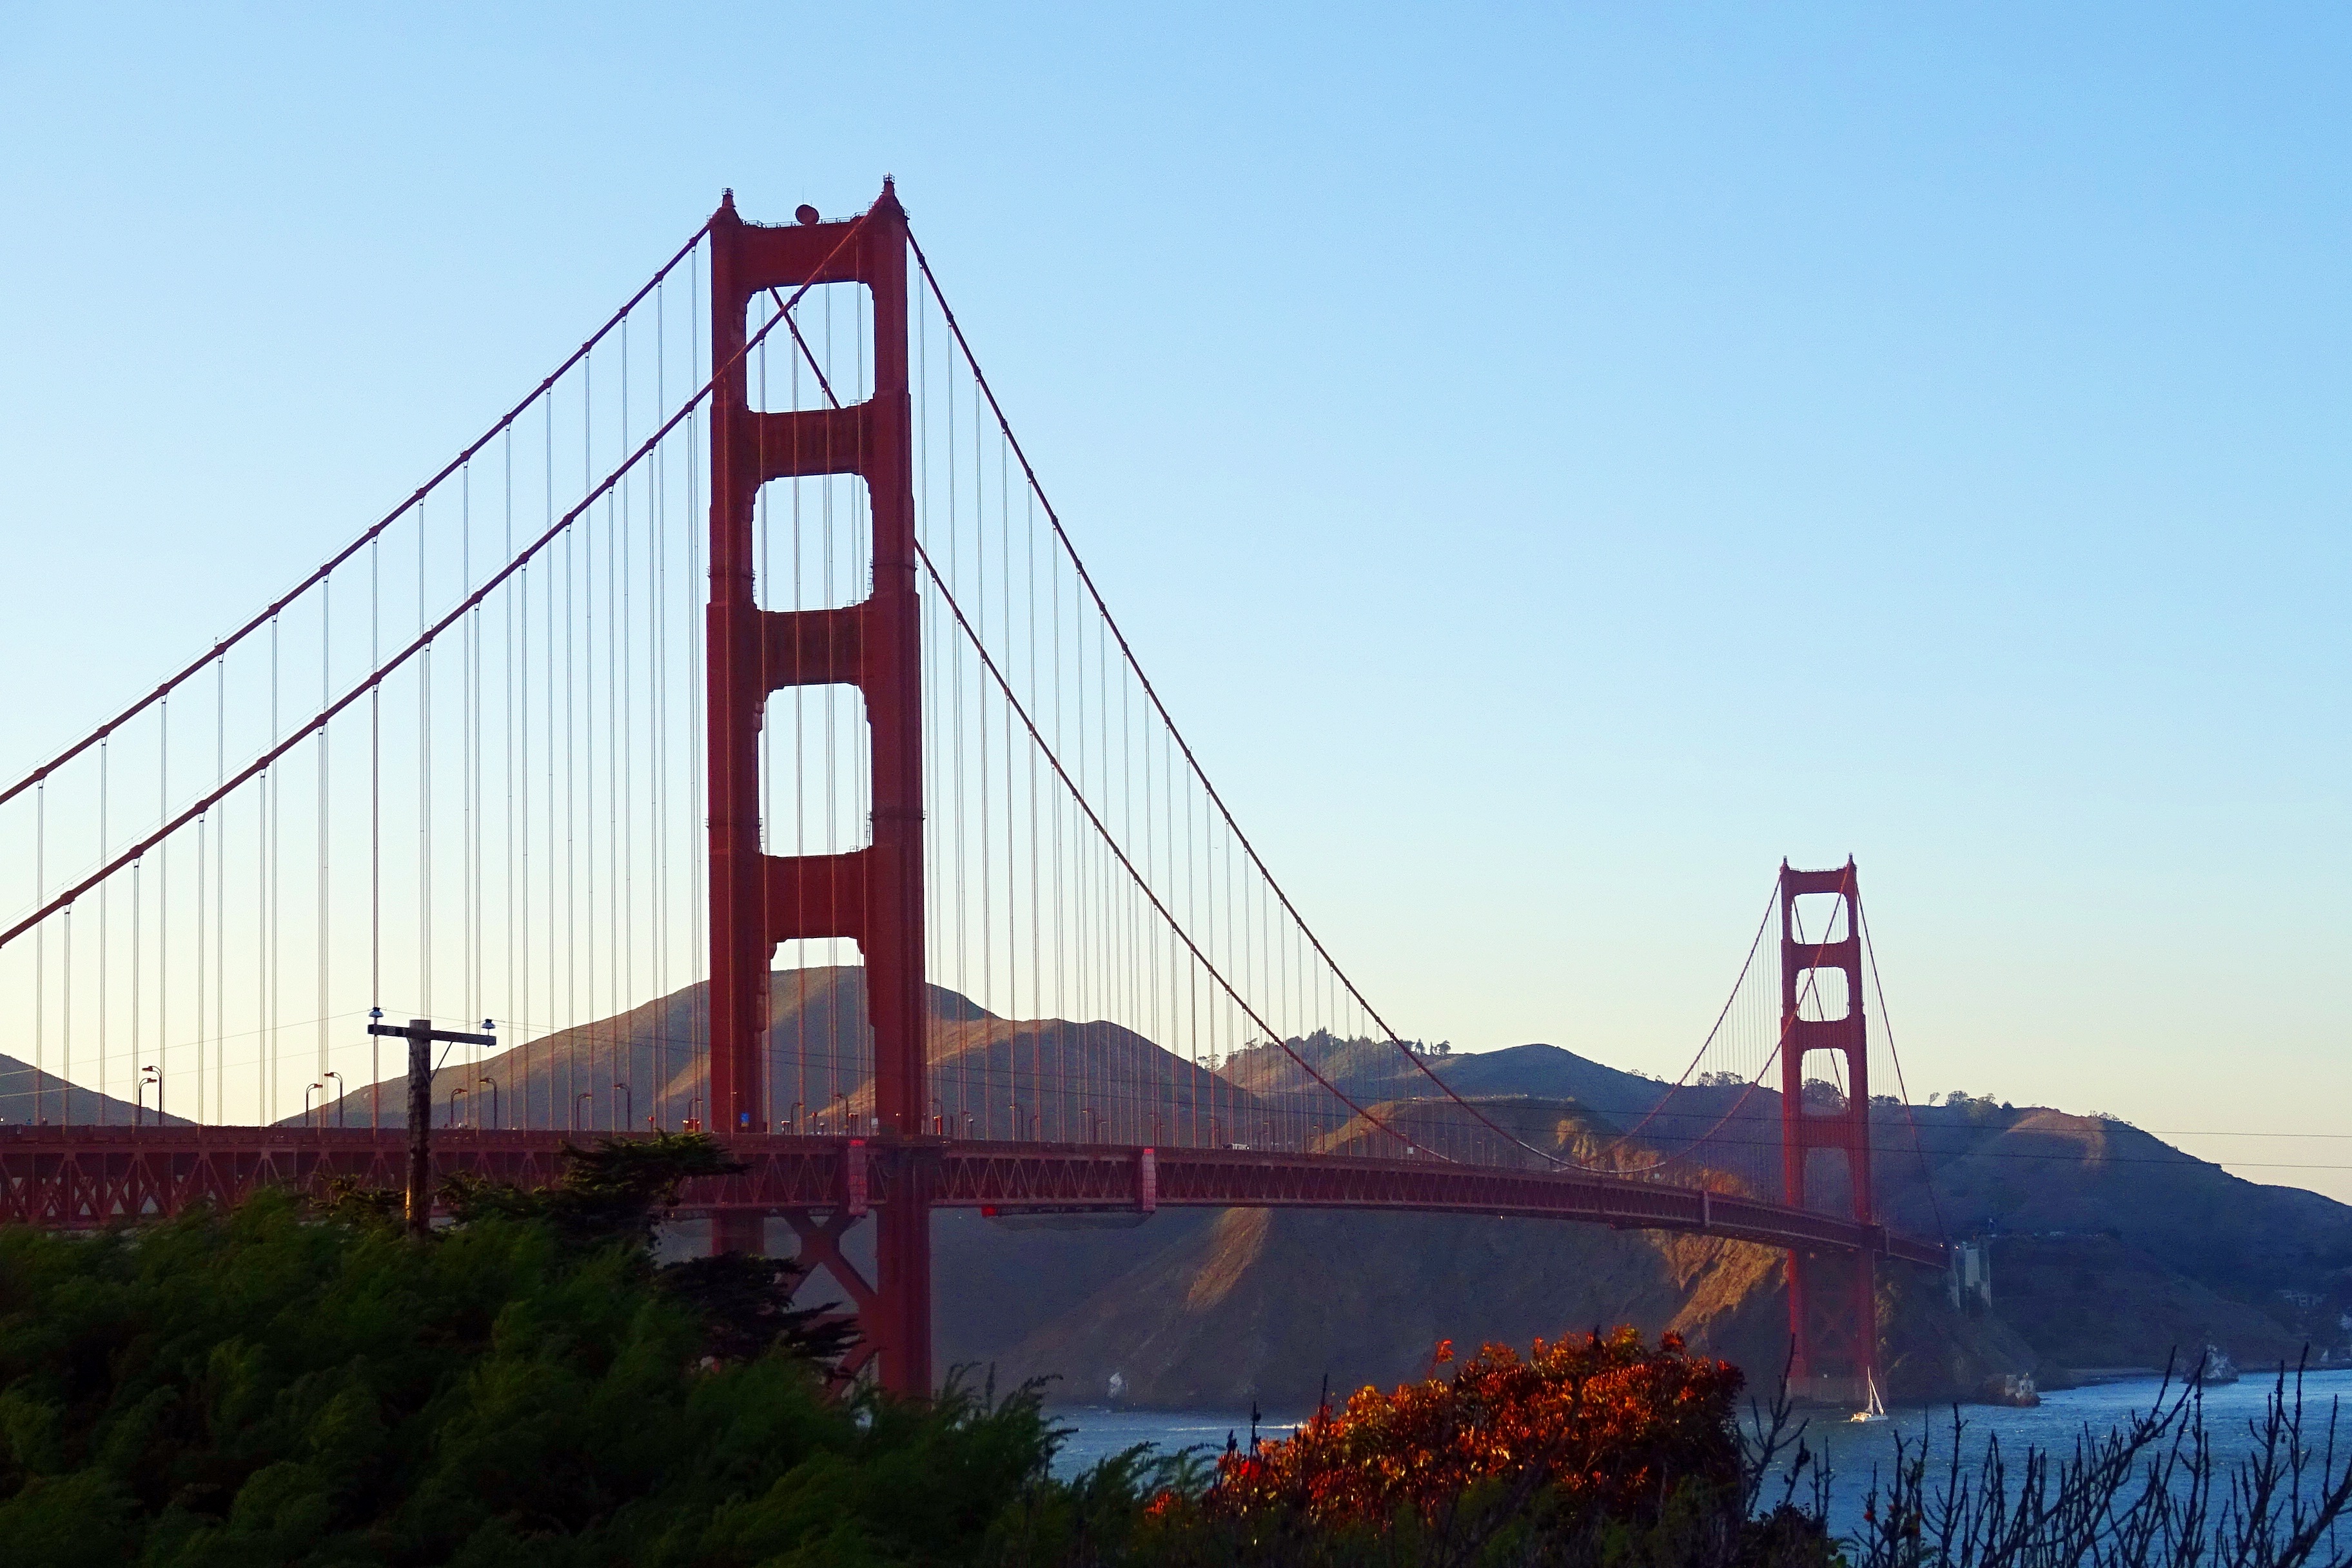
sea, water, ocean, architecture, structure, sky, bridge, city, vacation, travel, cable, golden gate bridge, san francisco, suspension bridge, transportation, red, tower, usa, america, bay, landmark, suspension, attraction, tourism, california, famous, pacific, cable stayed bridge, golden bridge, nonbuilding structure